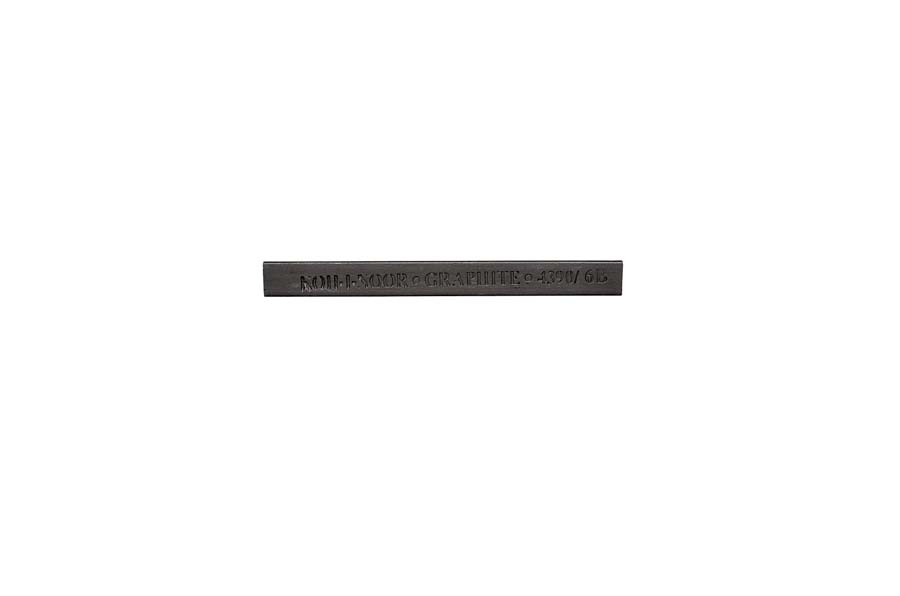
GRAPHITE BLOCK 6B (18pc)
Brand: Draw Art NZ
Category: Office Supplies > Office Instruments > Writing & Drawing Instruments > Art Charcoals > Pastel Charcoals